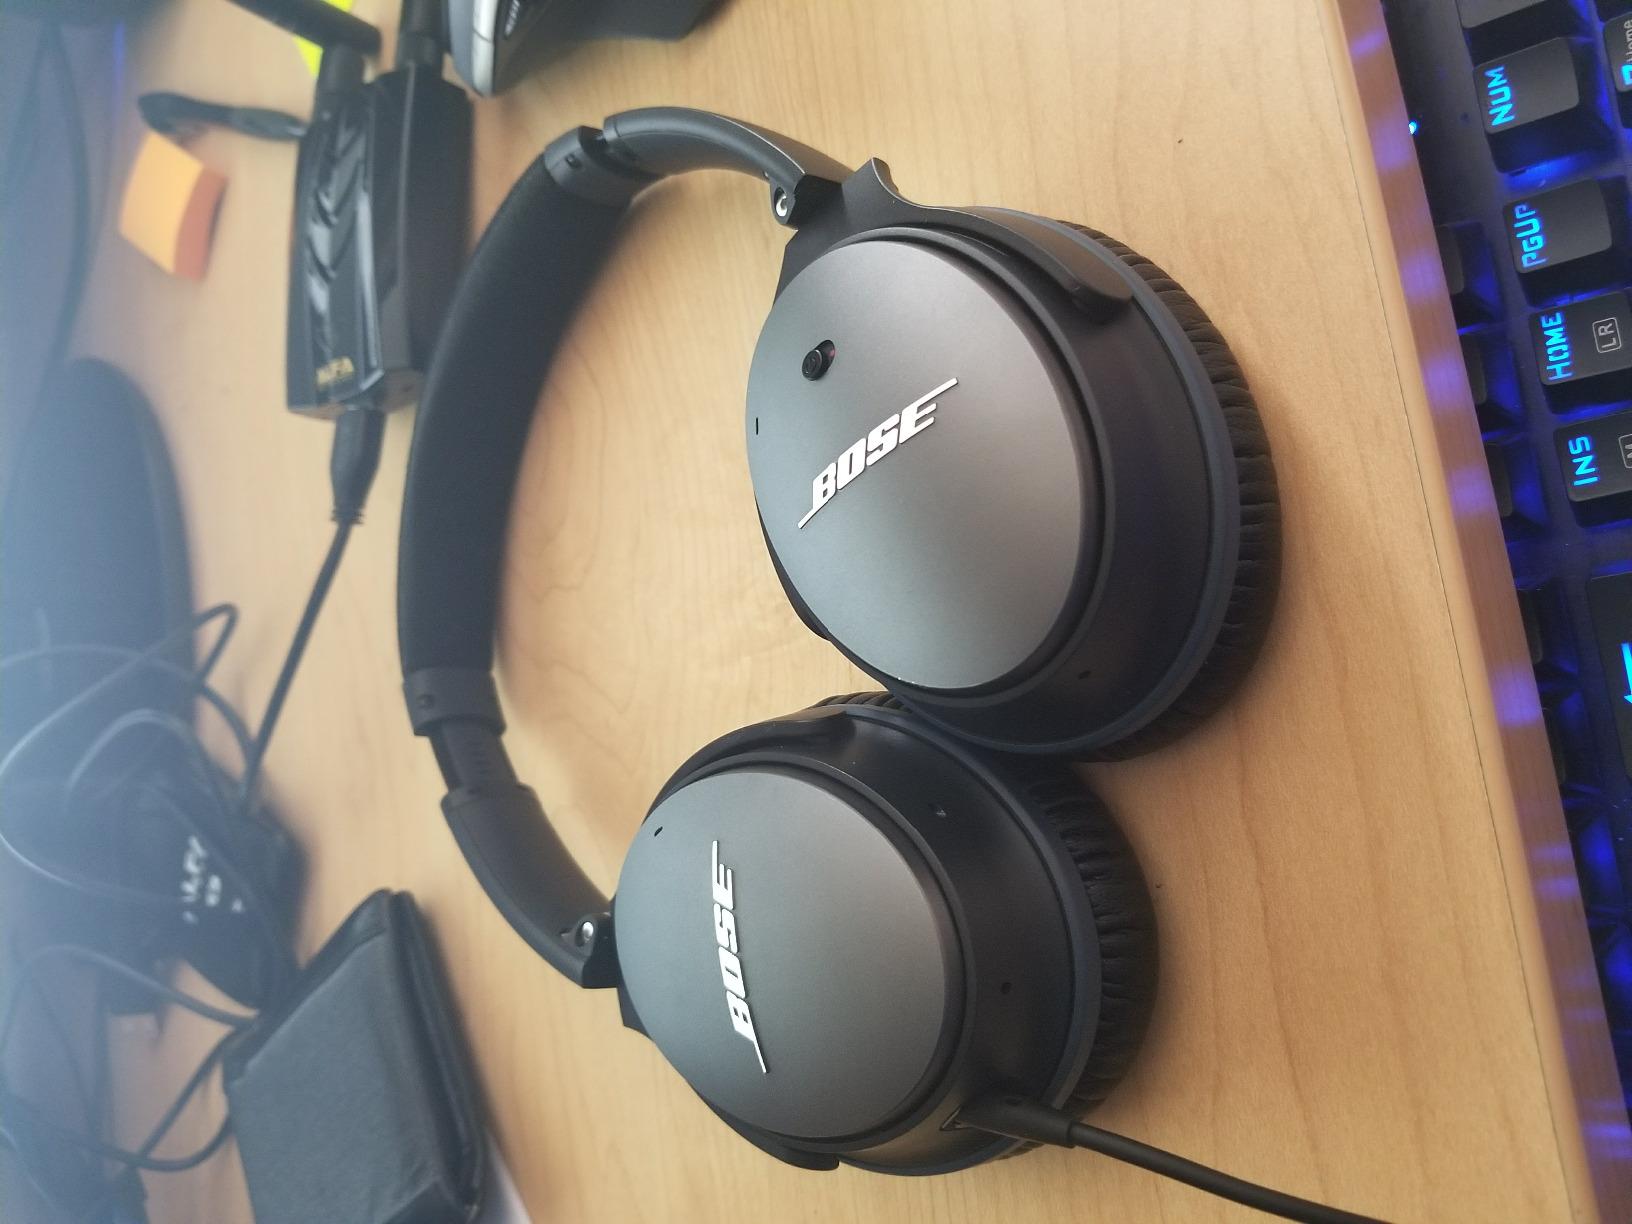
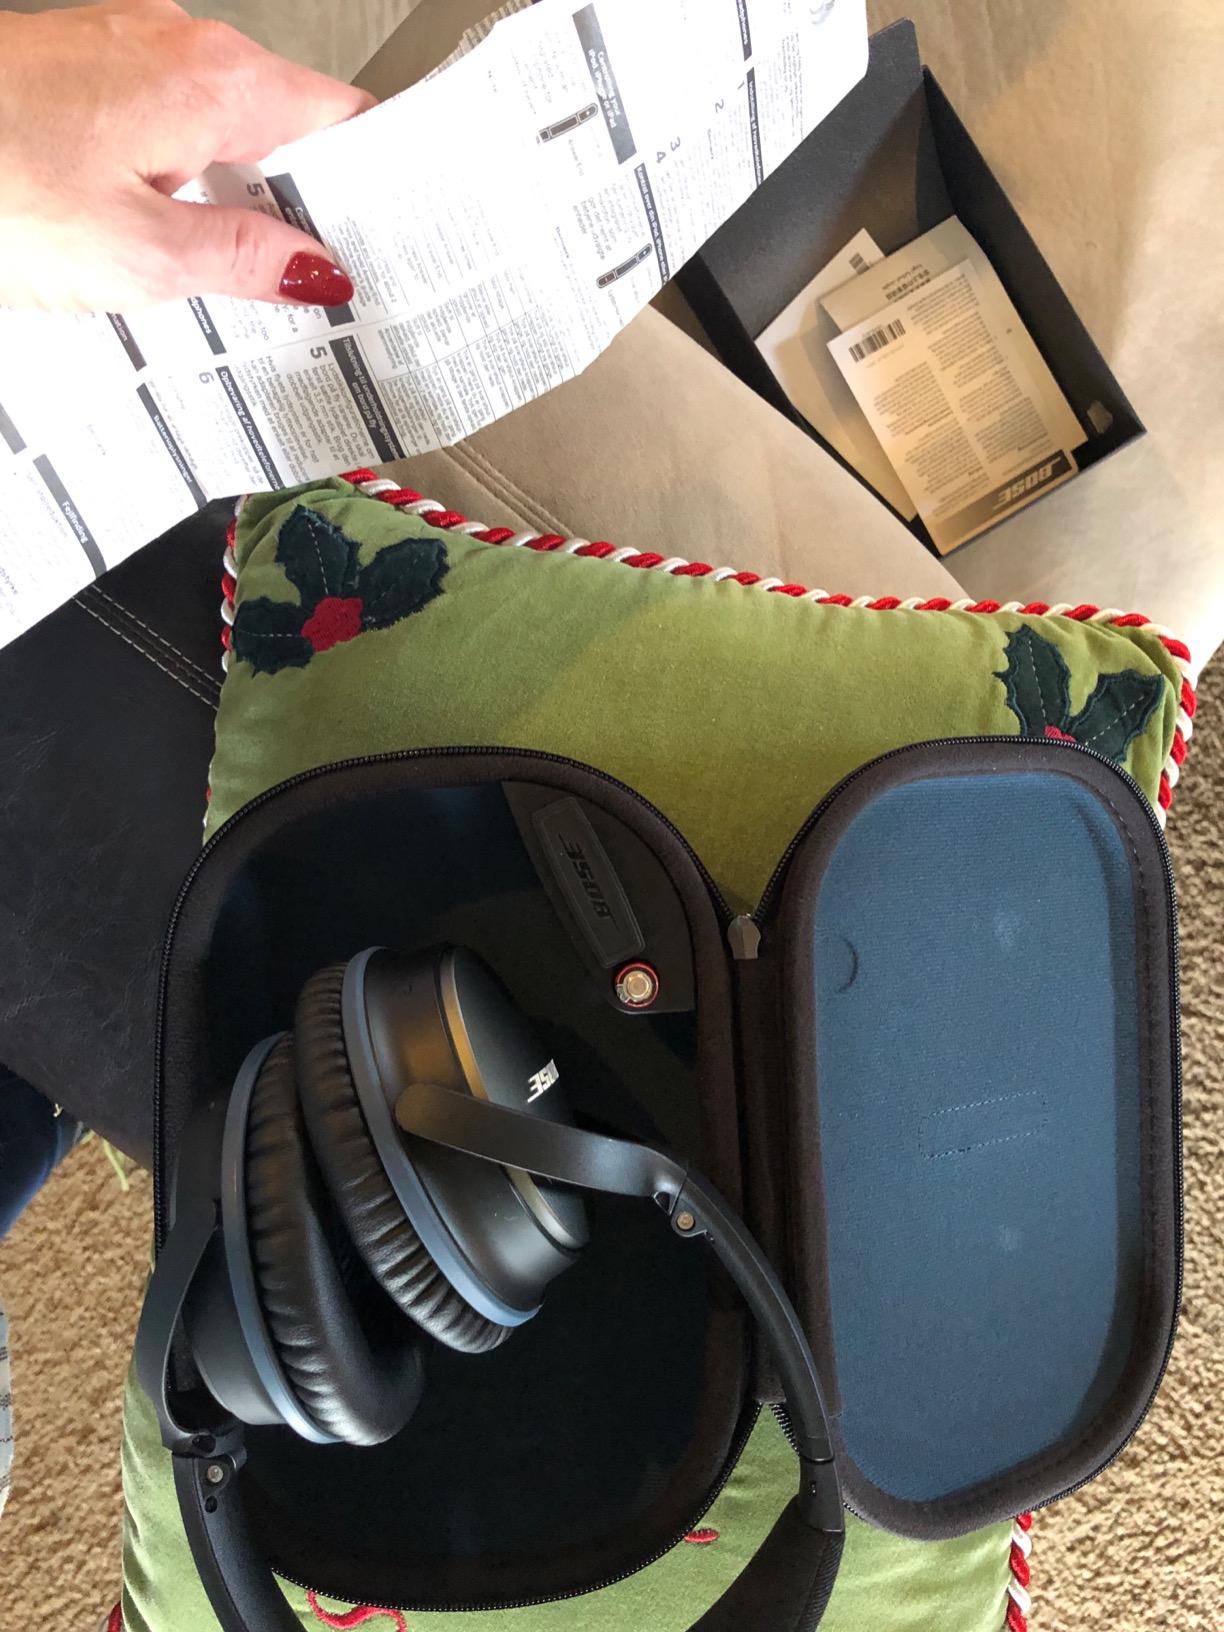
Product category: headphones
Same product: yes